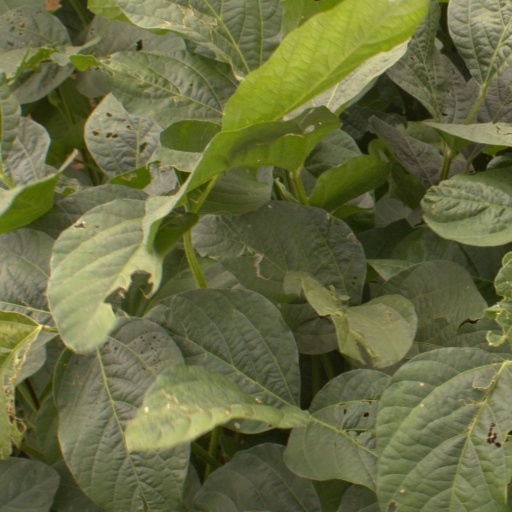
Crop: soybean